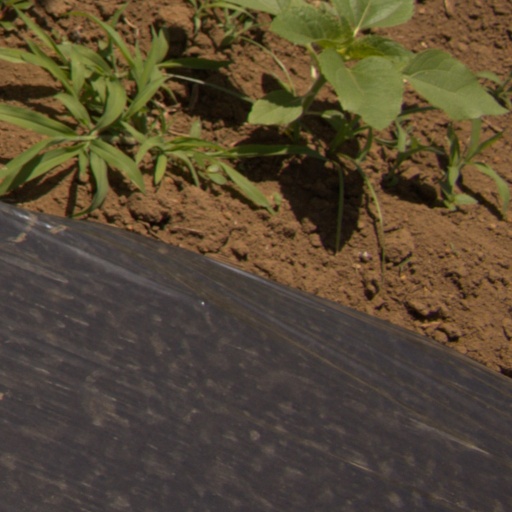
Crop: Jerusalem artichoke